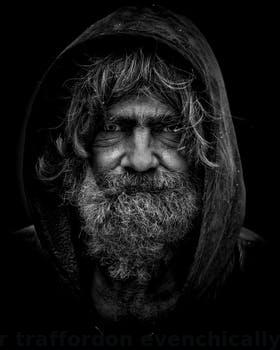
Label: Watermark